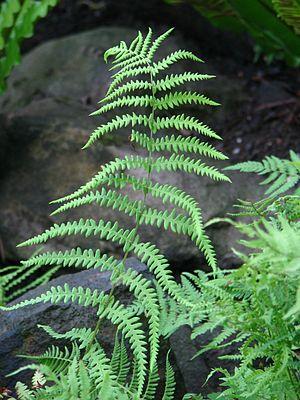
Les Ageux est une commune française située dans le département de l'Oise en région Hauts-de-France. Ses habitants sont appelés les Ageois et les Ageoises. Elle est limitrophe de Pont-Sainte-Maxence, au sud, avec laquelle elle constitue une unité urbaine.
Saint-Martin-Longueau est une commune française située dans le département de l'Oise en région Hauts-de-France. Ses habitants sont appelés les Saint-Martinois-Longoviciens et Saint-Martinoises-Longoviciennes.